Poetry (magazine)

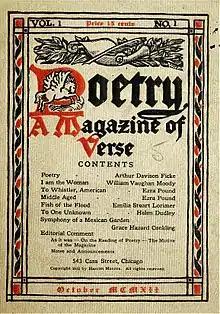
The cover of the magazine's first issue, published in October 1912

Monroe continued to publish the magazine, until her death in 1937. From 1937 to 1941, a group series of editors published the magazine. From 1941, until the establishment of the Foundation in 2003, the magazine's publisher went by the corporate name, the Modern Poetry Association. In 2003, the association received a grant from the estate of Ruth Lilly originally said to be worth over $100 million, but which grew to be about $200 million when it was given out. The grant added to her already substantial prior contributions.